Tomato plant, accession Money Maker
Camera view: tilt-top (135 deg); turntable rotation: 210 degrees
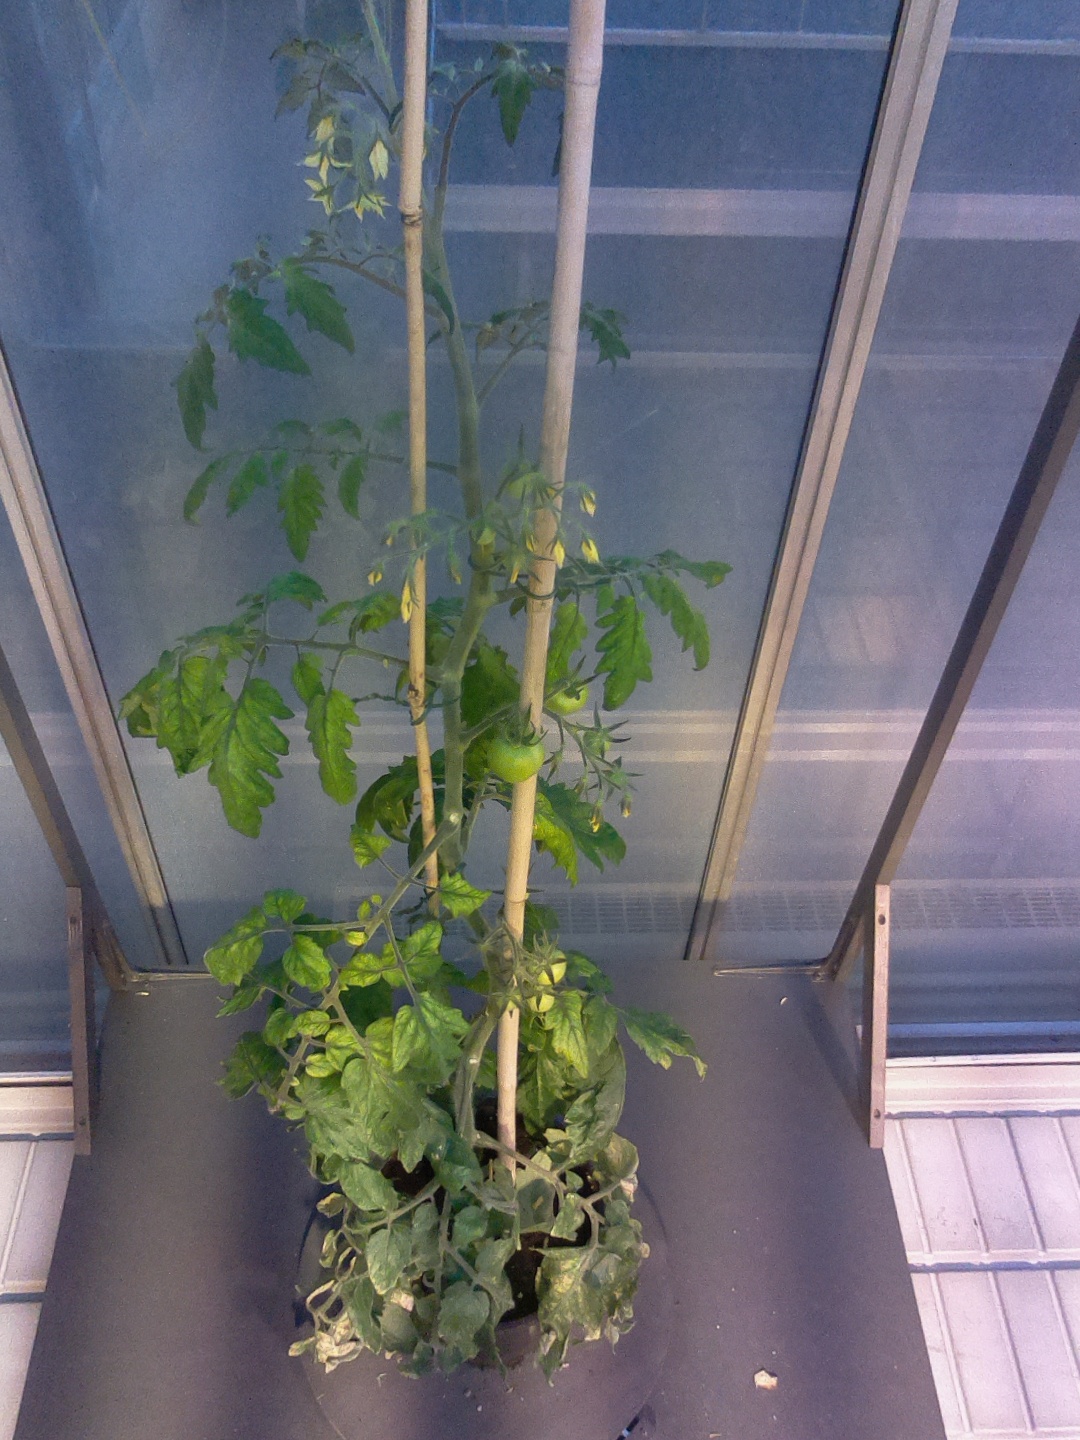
BBCH growth stage 73: 30%-40% of final fruit size